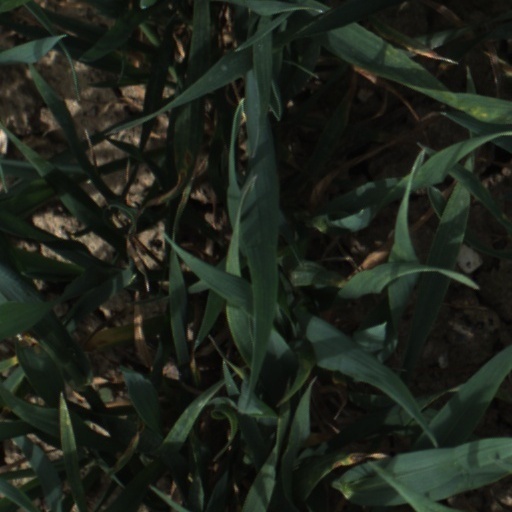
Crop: wheat